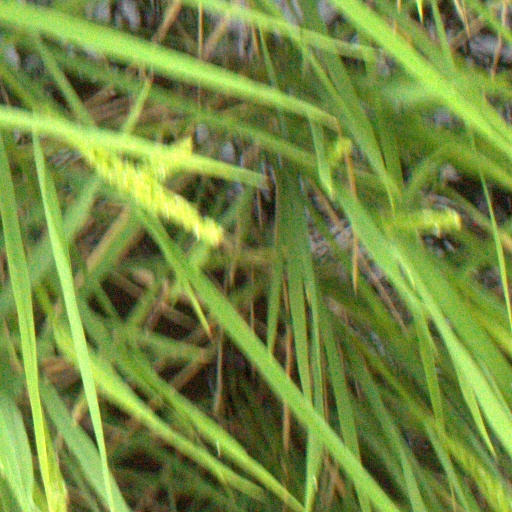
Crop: rice